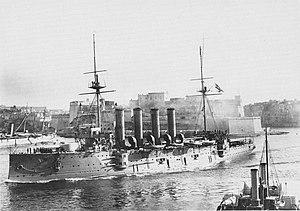
L'action du 22 septembre 1914 est une attaque du sous-marin allemand SM U-9 qui a eu lieu pendant la Première Guerre mondiale. Trois croiseurs obsolètes de la Royal Navy du 7th Cruiser Squadron, occupés principalement par des réservistes et parfois appelés Live Bait Squadron, ont été coulés par des U-9 lors d'une patrouille dans le sud de la Mer du Nord.
La classe Cressy était une classe de six croiseur cuirassés armés lancés entre décembre 1899 et mai 1901 pour la Royal Navy.